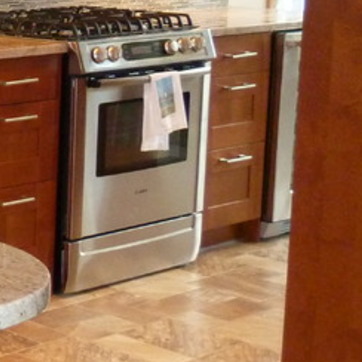
Material: metal